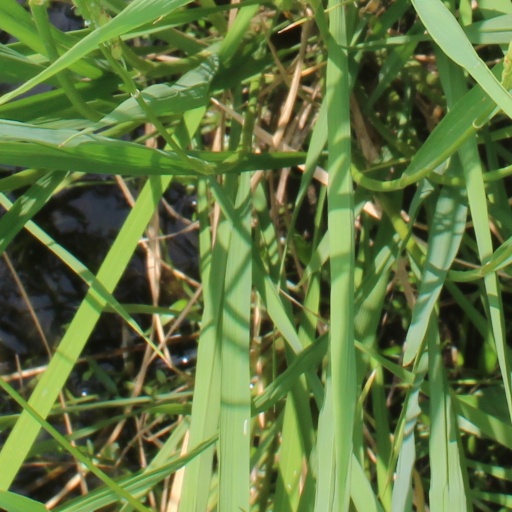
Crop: rice